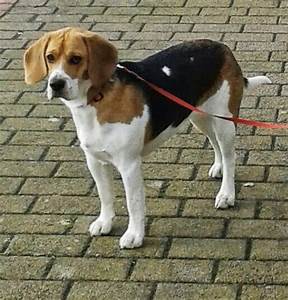
Label: cane